Mont-sur-Monnet

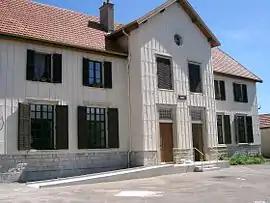
Town hall/school

Mont-sur-Monnet (literally "Mont on Monnet") is a commune in the Jura department in Bourgogne-Franche-Comté in eastern France.